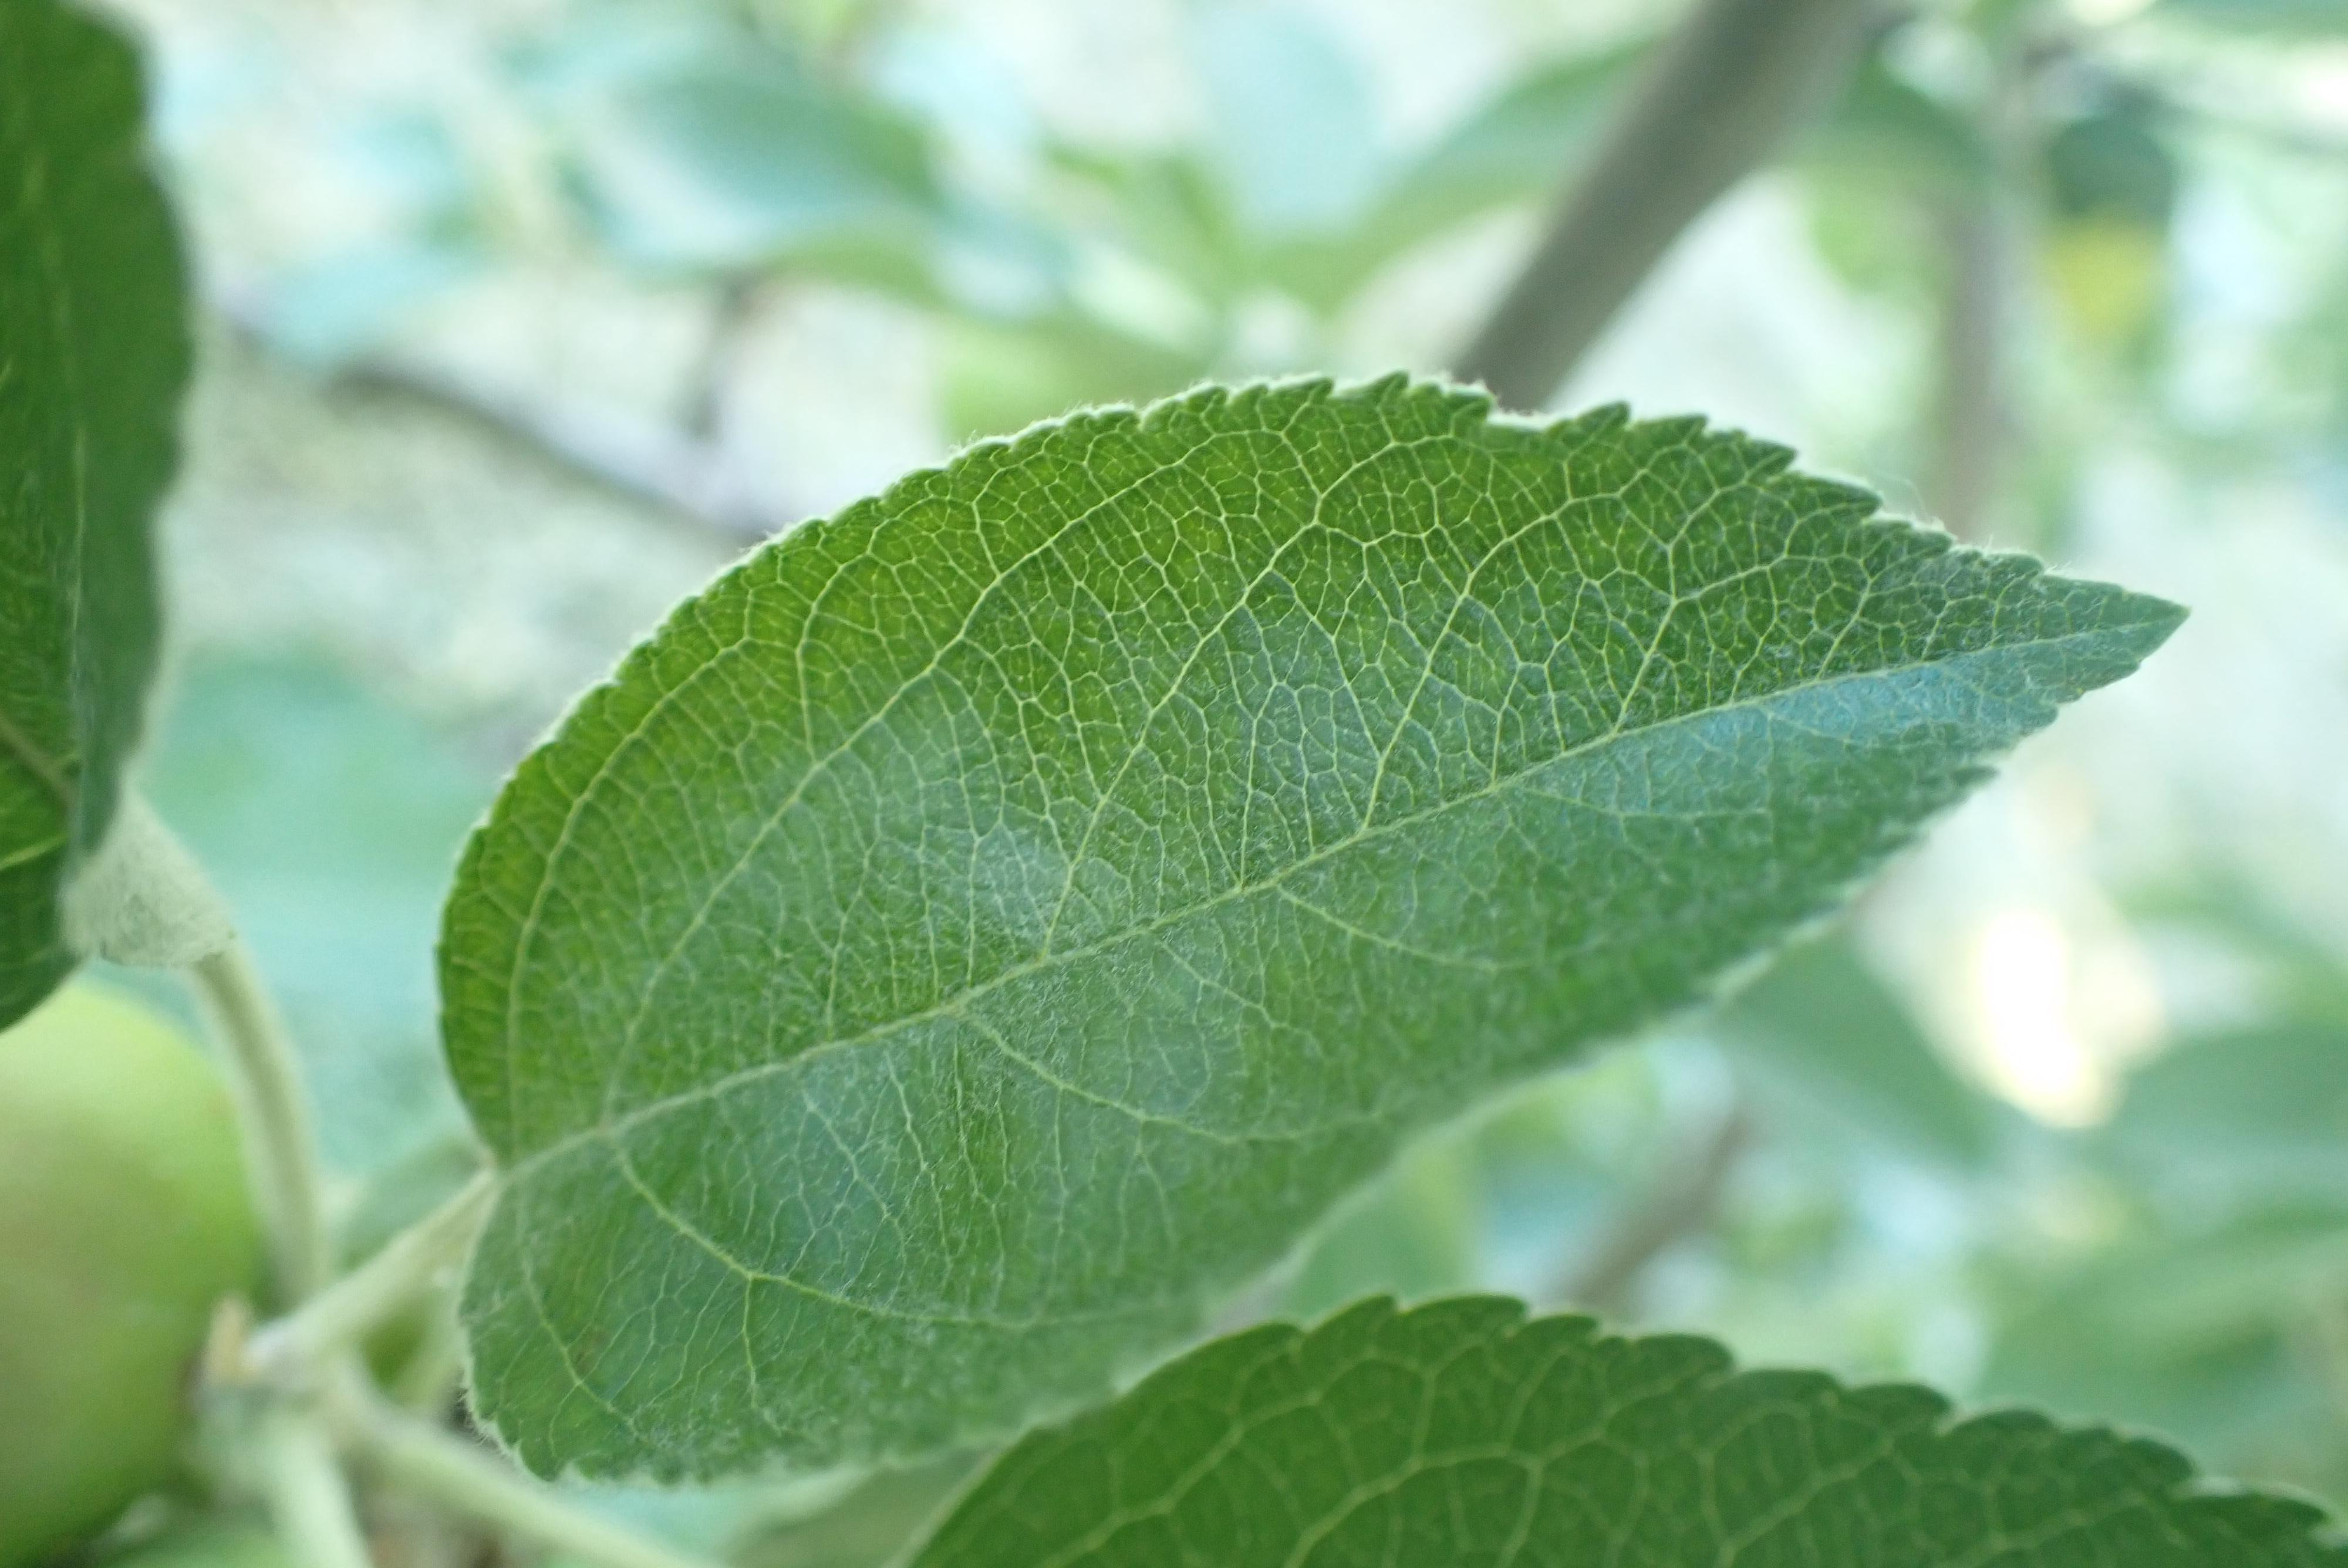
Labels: healthy